Coat of arms of Pichilemu

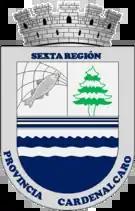
The local government and CODECO were seeking for a coat of arms similar to that of the province of Cardenal Caro.

In September 1986, the local government and the Council of Communal Development ("", CODECO) made a public call for tenders to create a coat of arms for the commune, with the purpose of "counting with a symbolic expression of representativeness, and to exalt distinctive features of the area and its people," adding that they were "seeking a coat of arms similar, but not identical to that of the province of Cardenal Caro." Participants could send as many designs as they wanted, as far as it included the name of the commune and the date of its creation, 21 December 1891. Authors could add a motto and an inscription to their coat of arms if they wanted to. An article in local newspaper "Pichilemu" stated that the new coat of arms was to be chosen by a jury composed of the mayor of Pichilemu, the director of Municipal Works, two members of the CODECO, a representative of the culture department of the regional secretariat of the Education Ministry, an artist, and a teacher. The eventual winner would earn a prize of 100,000 pesos, and a diploma. Once past the deadline, set for 31 October 1986, the jury had a month to make a decision.